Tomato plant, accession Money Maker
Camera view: bottom (45 deg); turntable rotation: 0 degrees
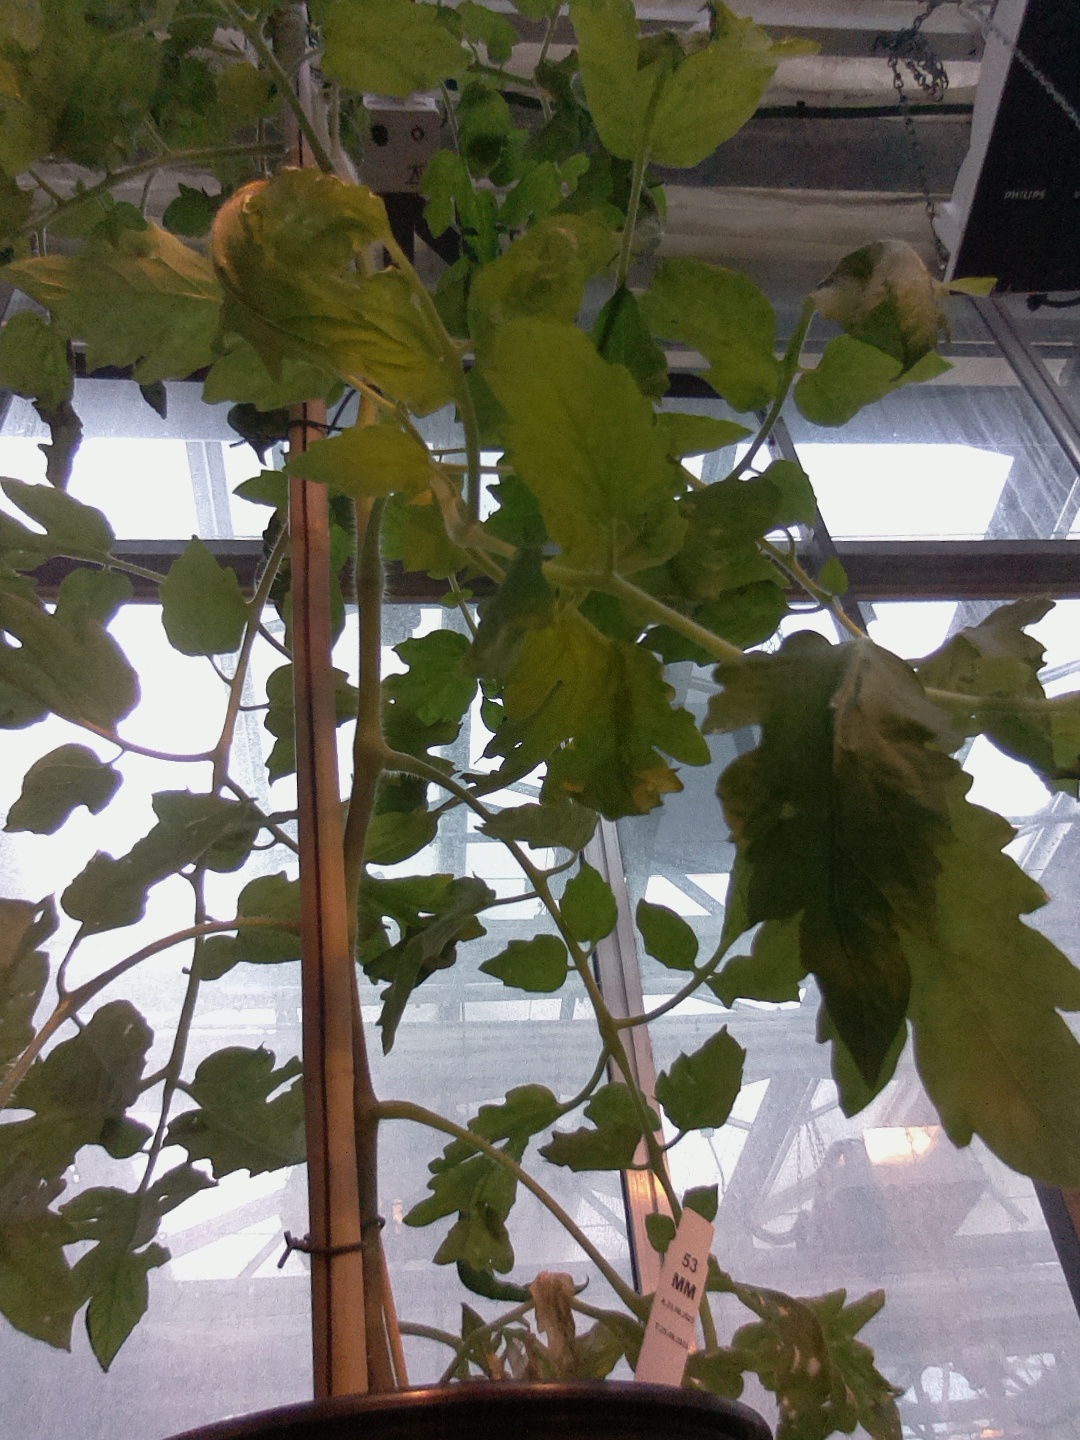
BBCH growth stage 65: Full flowering, 50%-60% of flowers open, first petals falling